Walter L. Voegtlin

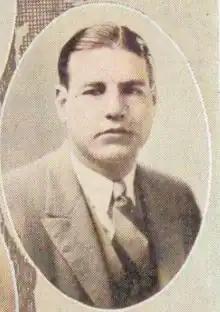
Voegtlin in 1926

Walter Lyle Voegtlin (March 4, 1904 – 1975) was an American gastroenterologist and pioneer of the Paleolithic diet.